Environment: real
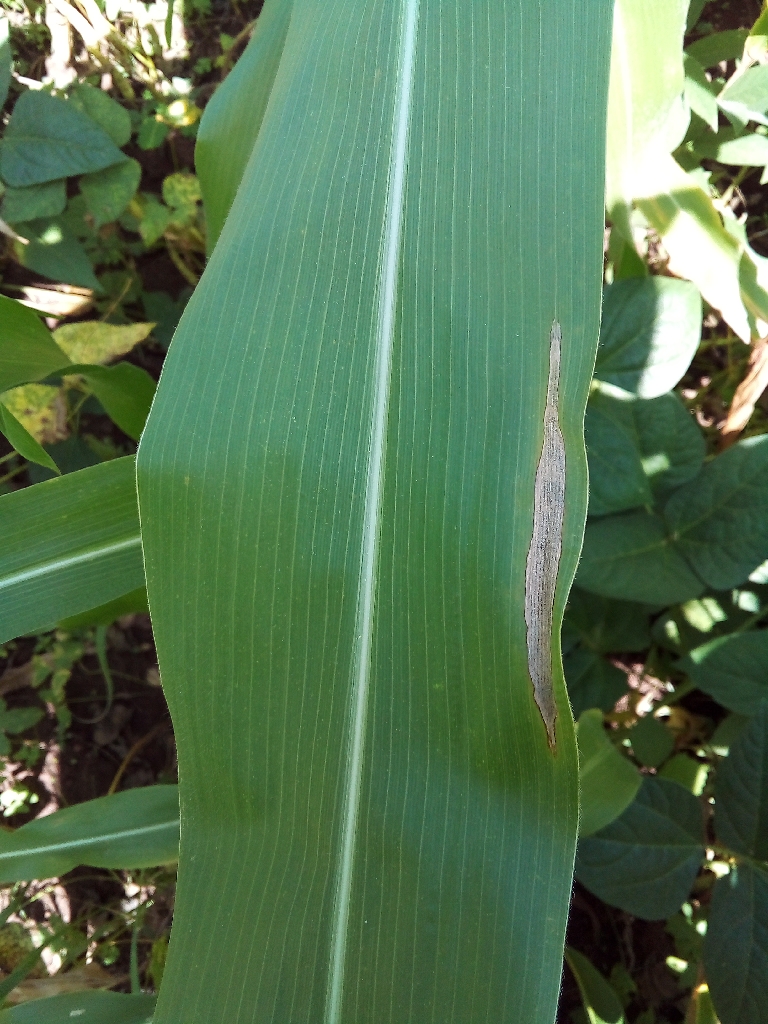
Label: northern_corn_leaf_blight